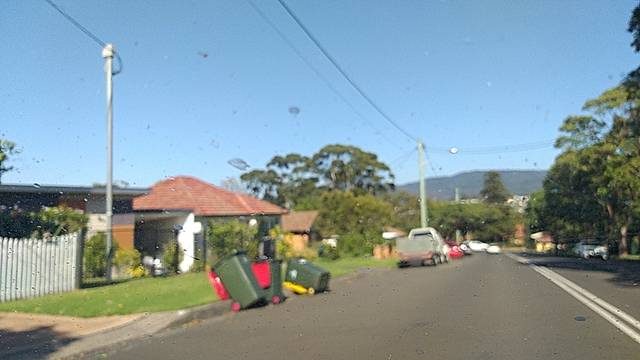
Region: Australia
Coordinates: -34.432, 150.871